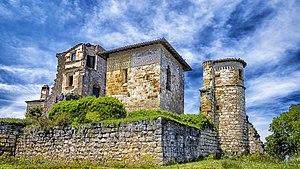
Cet article recense par ordre alphabétique et de manière se voulant exhaustive, les châteaux, maisons fortes, mottes castrales, manoirs situés dans le département français du Tarn, ainsi que les palais ou autres tours et commanderies. Il est fait état des inscriptions ou classements au titre des monuments historiques.